The Great Hospital Mystery

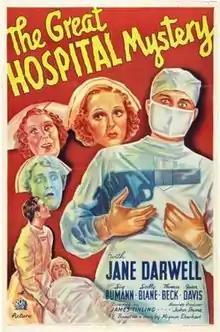
Theatrical release poster

The Great Hospital Mystery is a 1937 American crime film directed by James Tinling and written by Bess Meredyth, William M. Conselman and Jerome Cady. The film stars Jane Darwell, Sig Ruman, Sally Blane, Thomas Beck, Joan Davis and William Demarest. It was released on May 14, 1937, by 20th Century Fox.